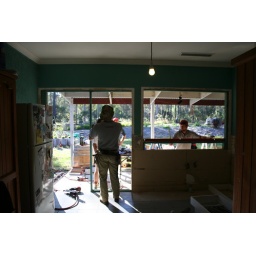
Framing for the new door and window in the kitchen